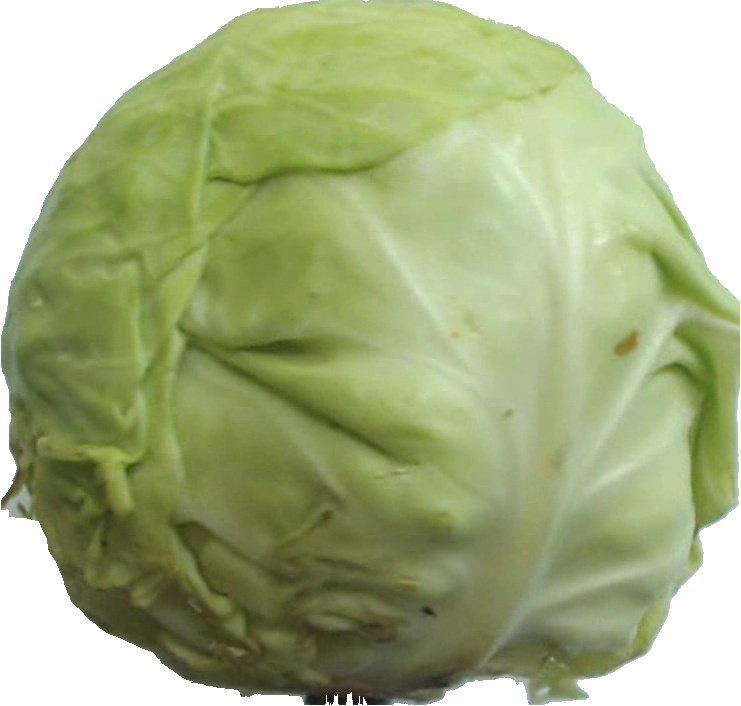
Label: cabbage_white_1